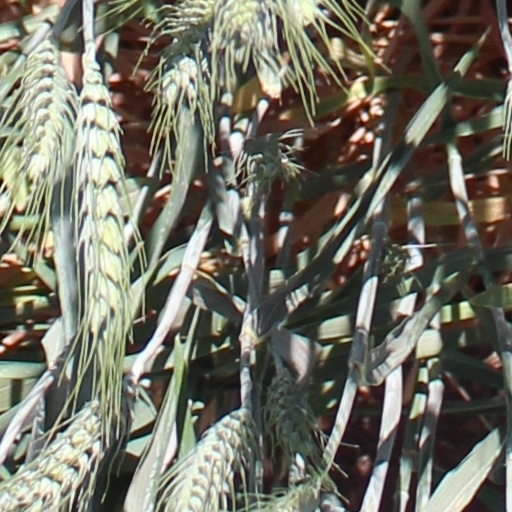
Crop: wheat